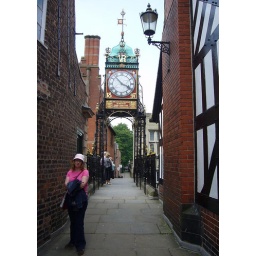
Our walk around chester's walls took us under the clock and on our way to the tea shop! June 2007